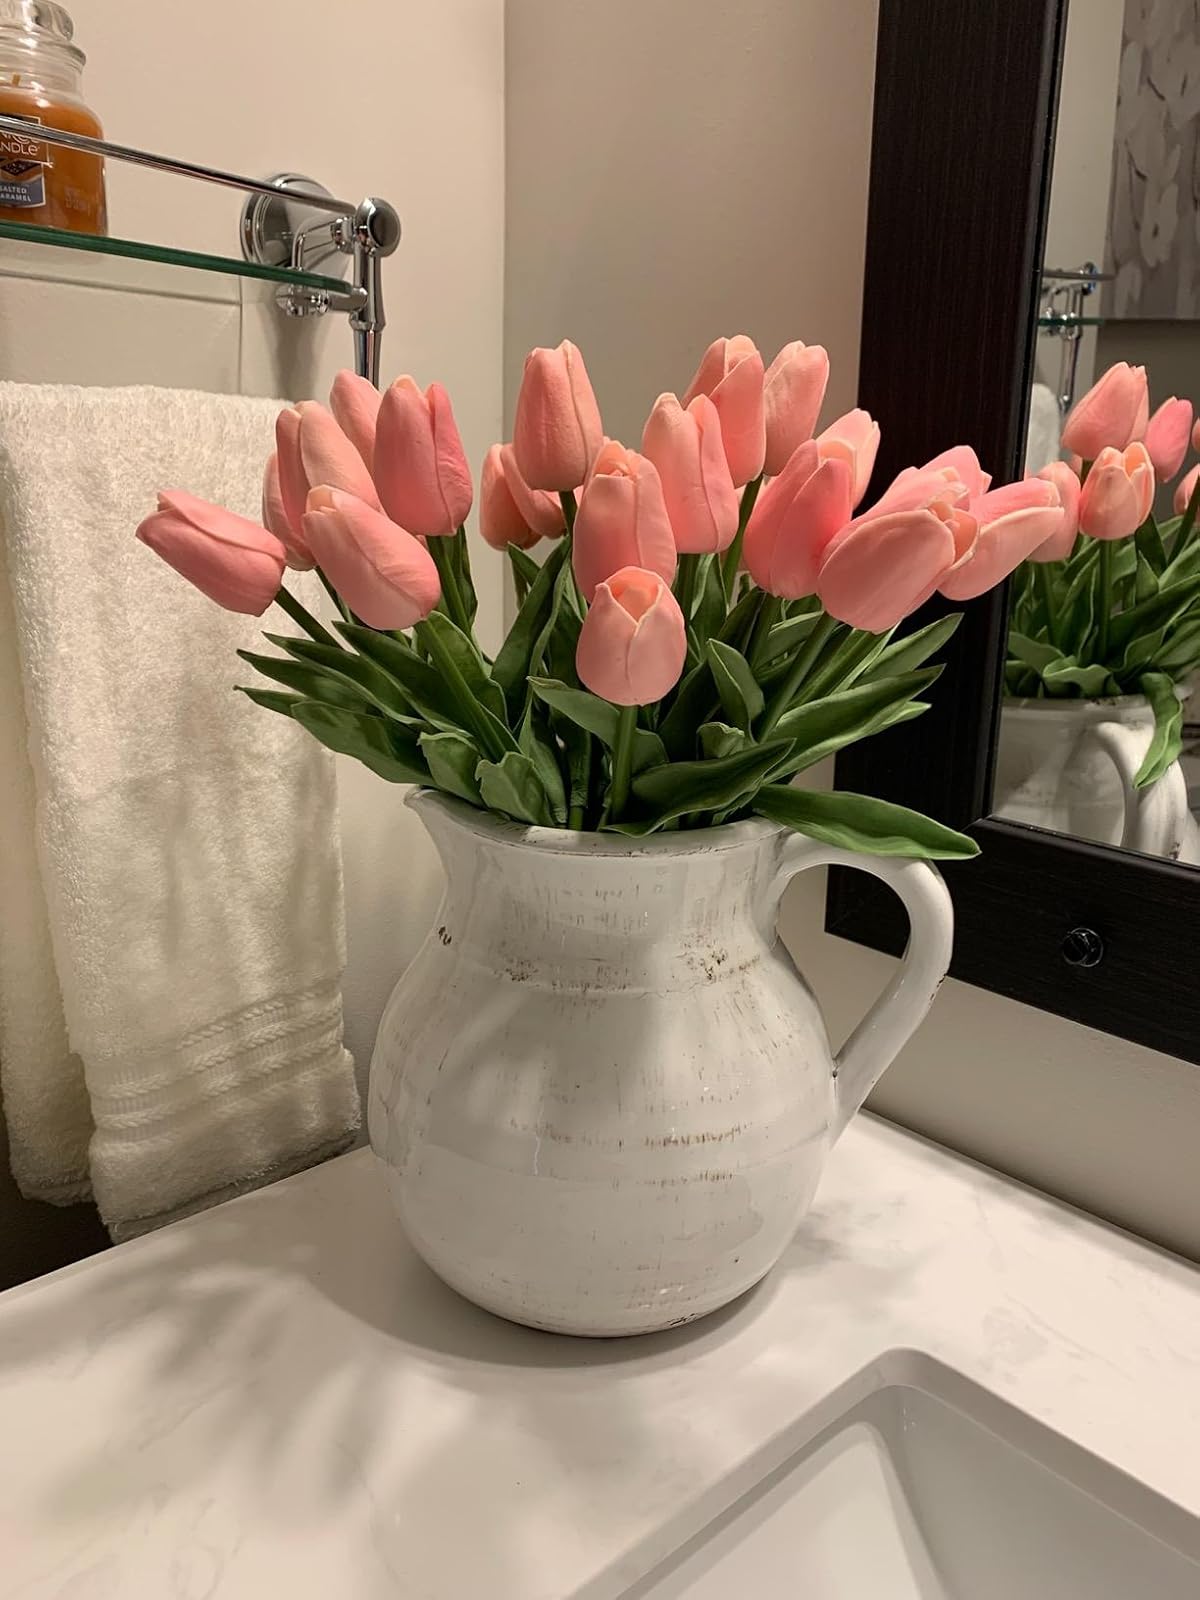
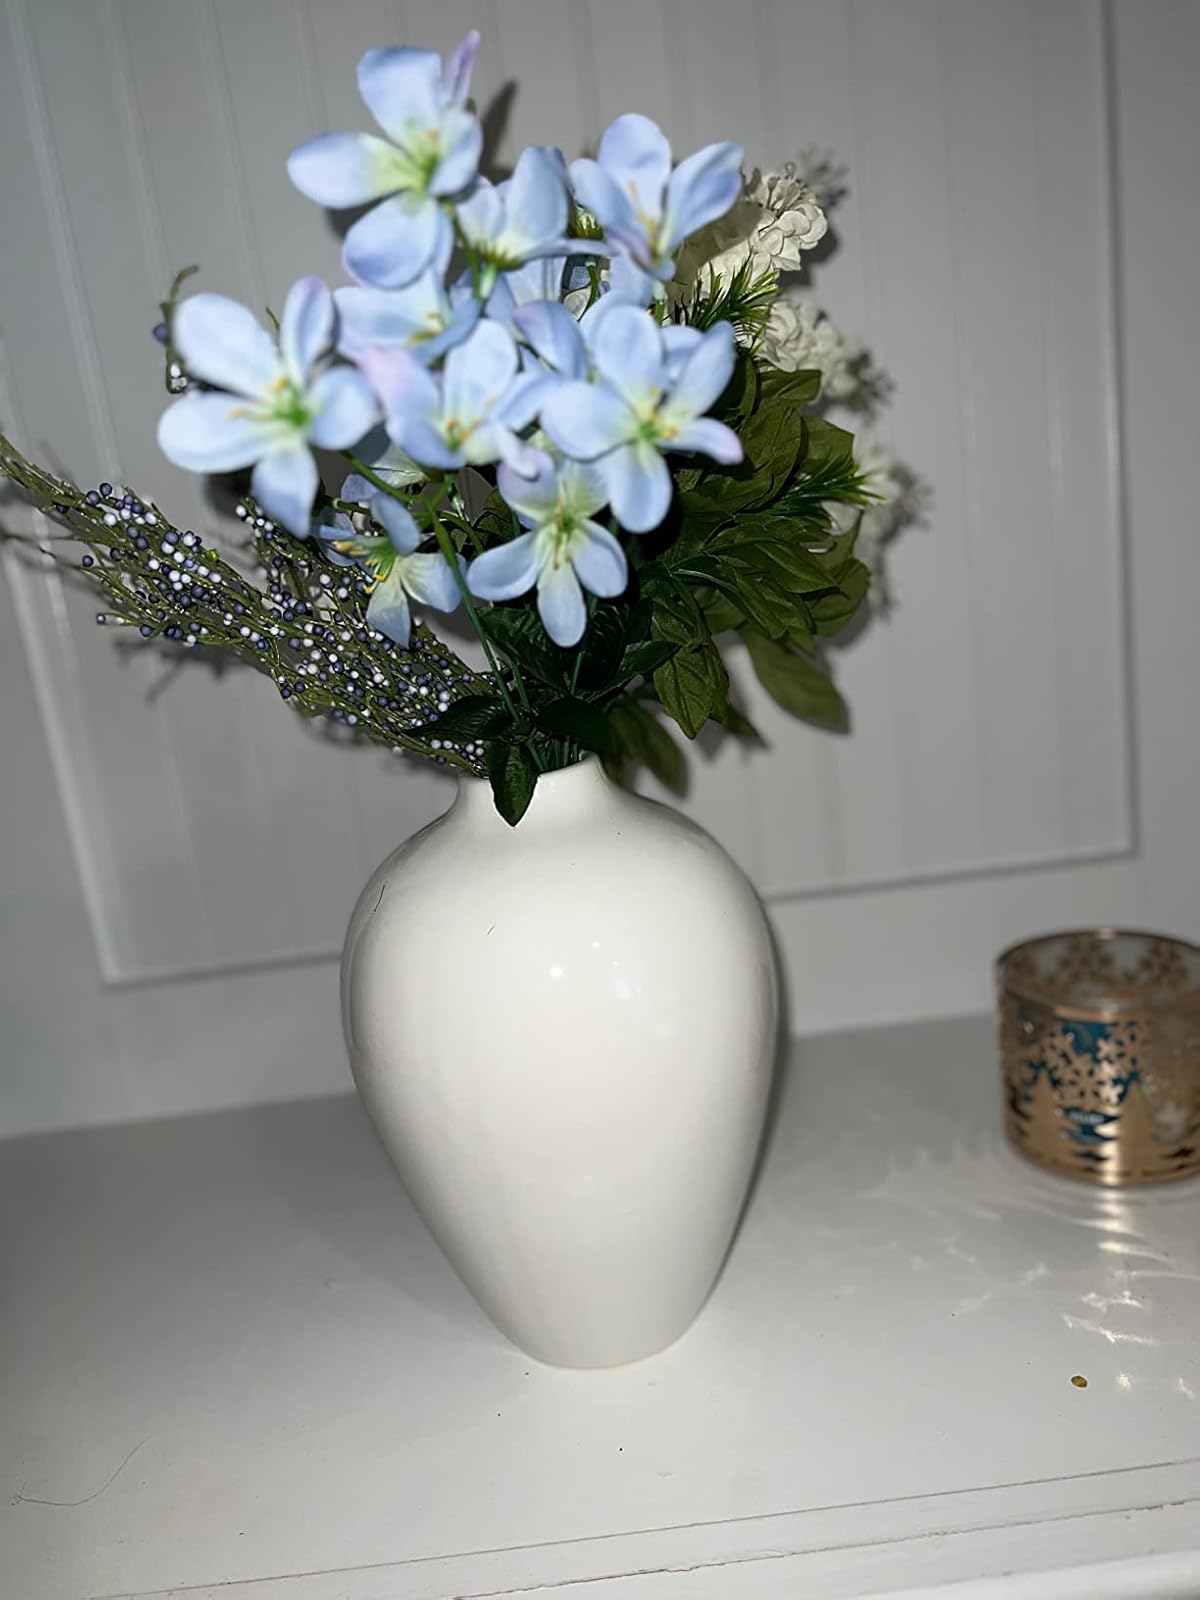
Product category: vase
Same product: no